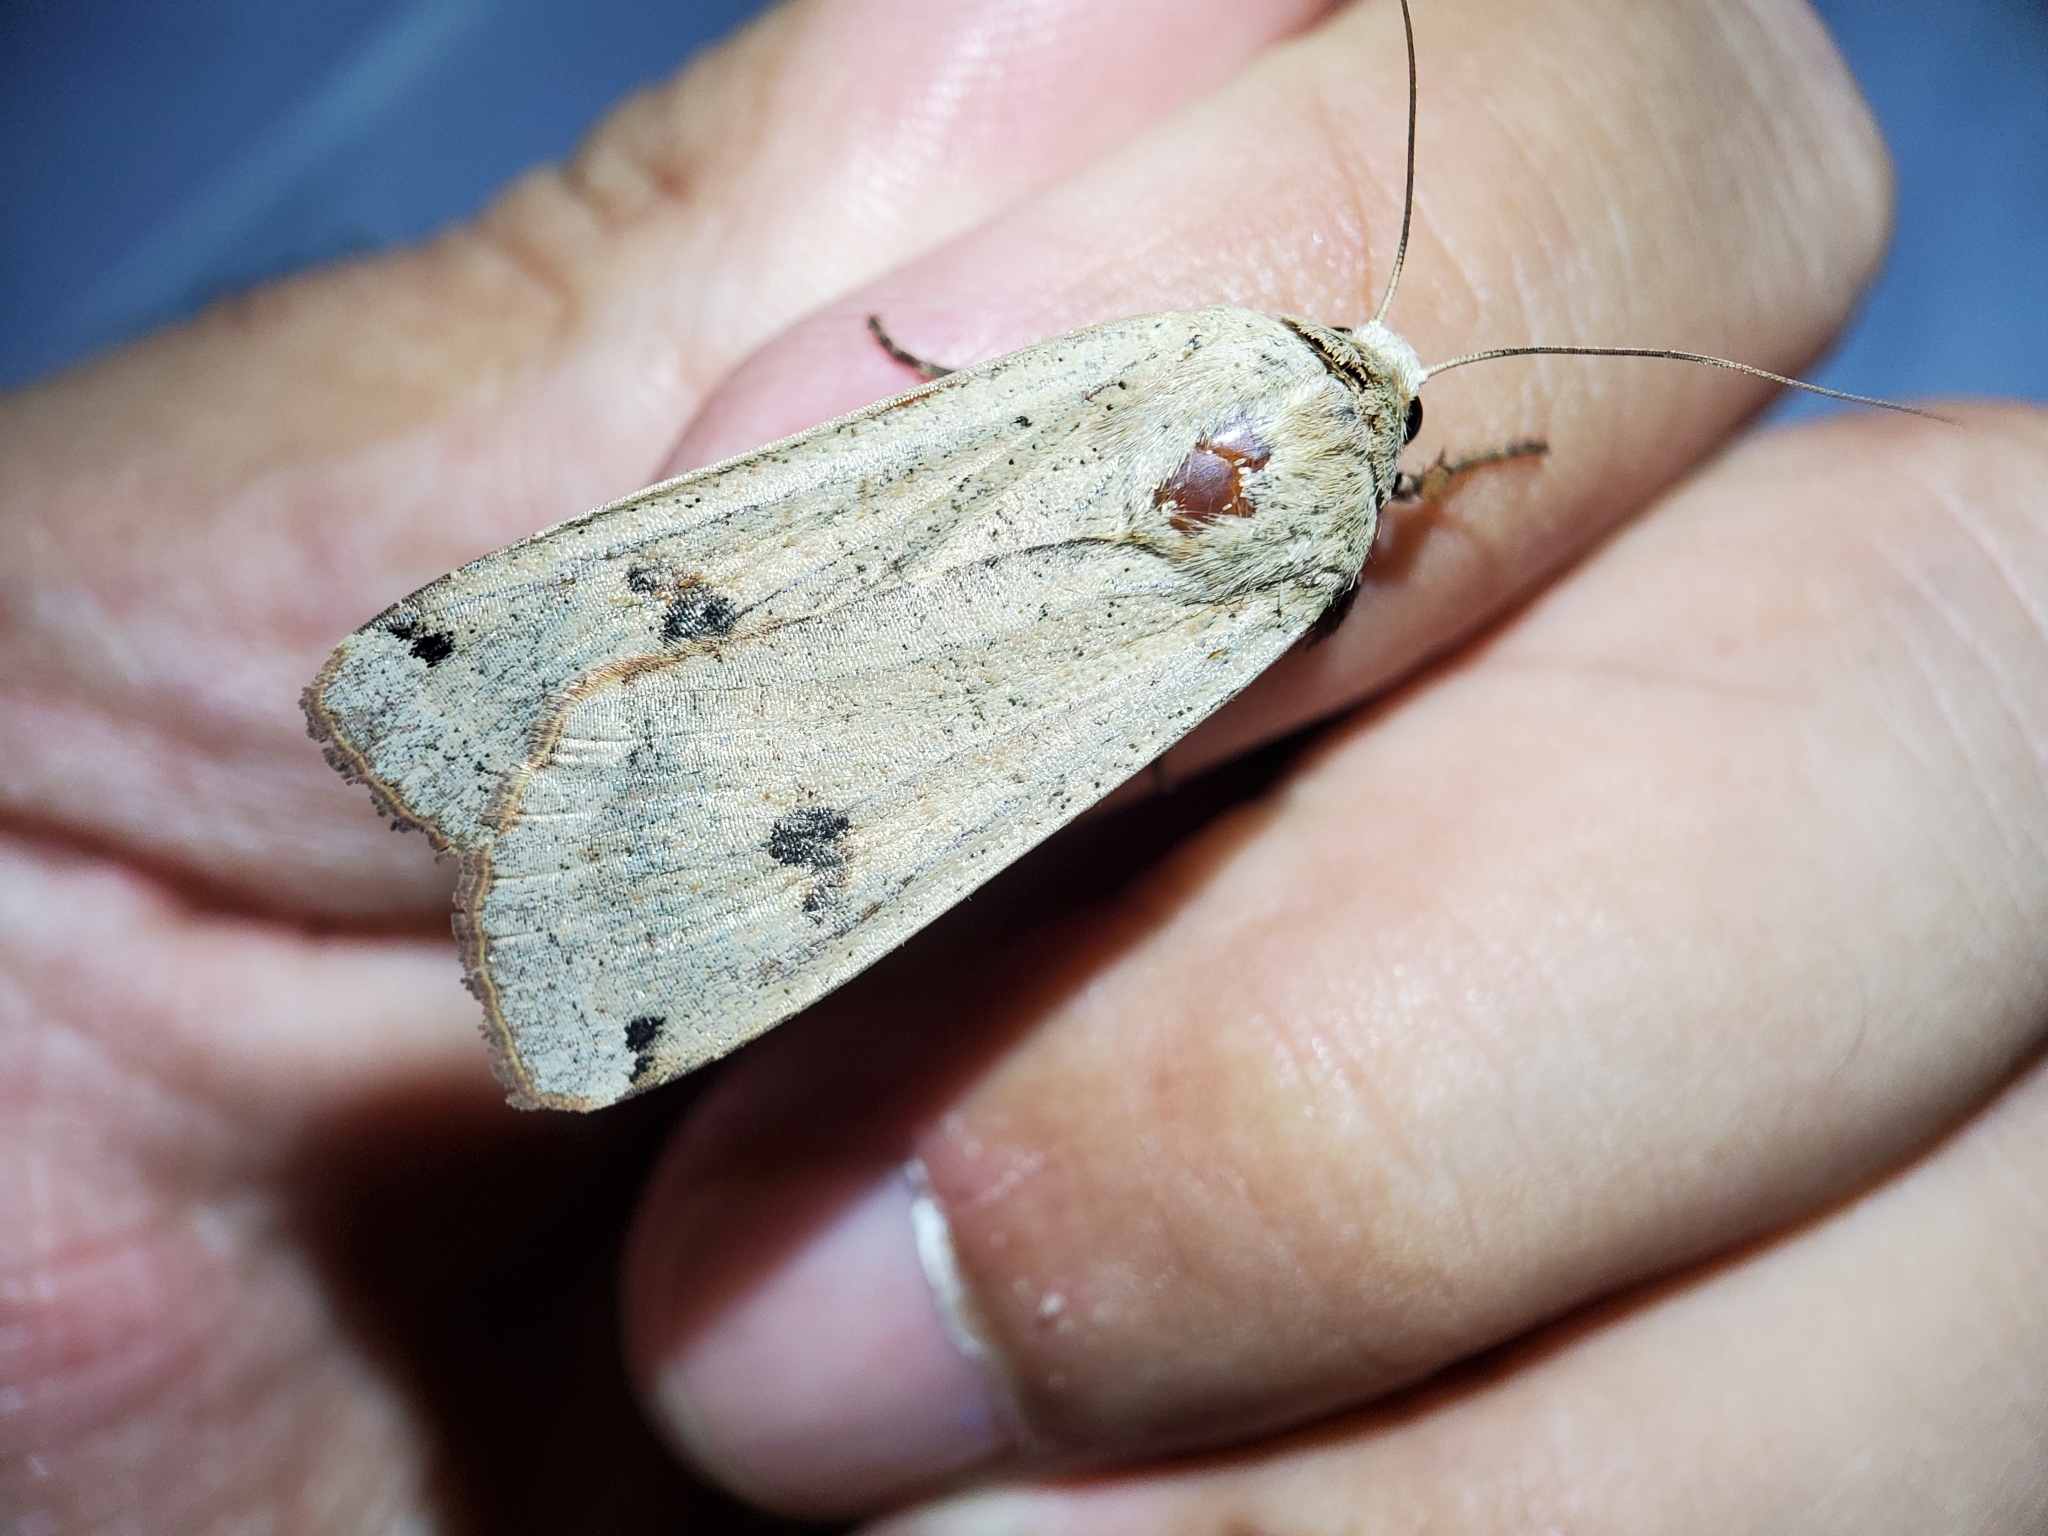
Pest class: cutworms